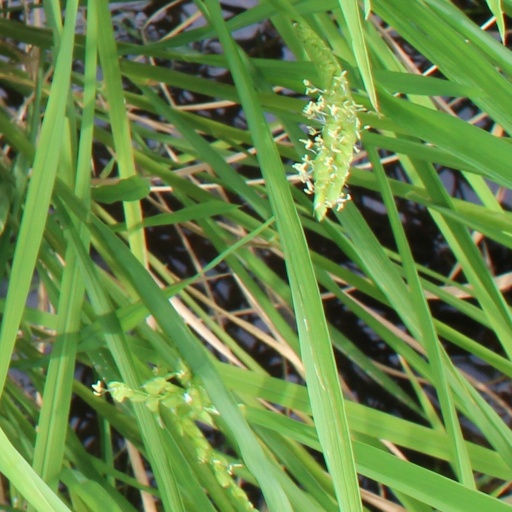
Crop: rice